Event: Nepal Earthquake
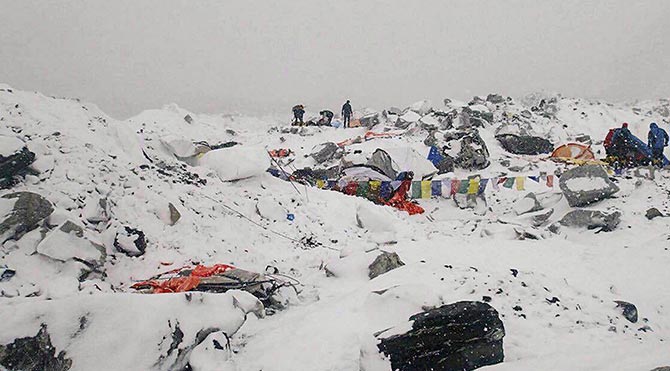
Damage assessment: damage